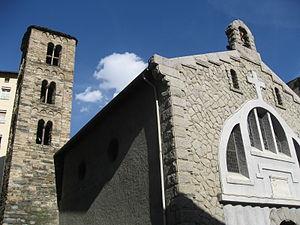
Cet article recense les édifices protégés d'Andorre.
Bages